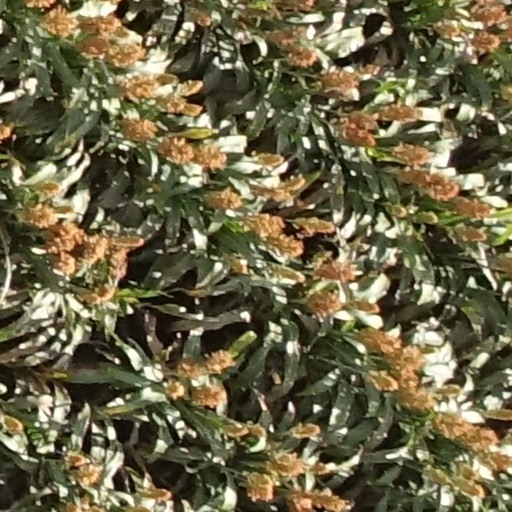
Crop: sorghum